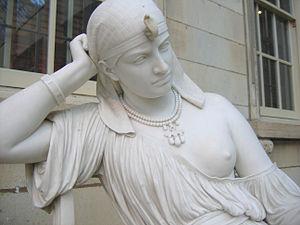
William Wetmore Story, né le 12 février 1819, à Salem, dans l'État du Massachusetts, et mort le 7 octobre 1895, dans abbaye de Vallombreuse, est un sculpteur néoclassique, critique d'art, poète, juriste et éditeur américain.